2017 ISM Connect 300

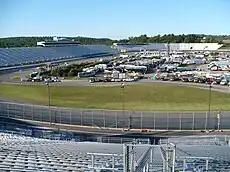
New Hampshire Motor Speedway, the track where the race was held

New Hampshire Motor Speedway is a oval speedway located in Loudon, New Hampshire which has hosted NASCAR racing annually since the early 1990s, as well as an IndyCar weekend and the oldest motorcycle race in North America, the Loudon Classic. Nicknamed "The Magic Mile", the speedway is often converted into a road course, which includes much of the oval.